Gamma-ray burst emission mechanisms

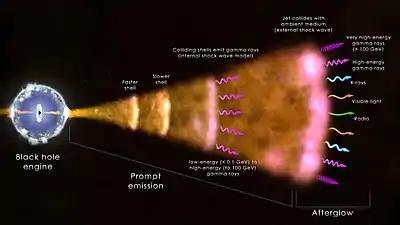

The GRB itself is very rapid, lasting from less than a second up to a few minutes at most. Once it disappears, it leaves behind a counterpart at longer wavelengths (X-ray, UV, optical, infrared, and radio) known as the afterglow that generally remains detectable for days or longer.